Ernst August Nicolai

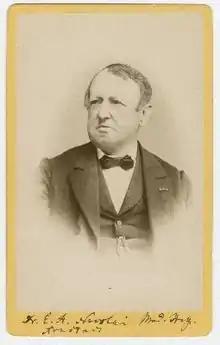
Ernst August Nicolai

Ernst August Nicolai (1800, Arnstadt –1875, Arnstadt), was a German physician naturalist. He is known for his work on botany and Coleoptera.